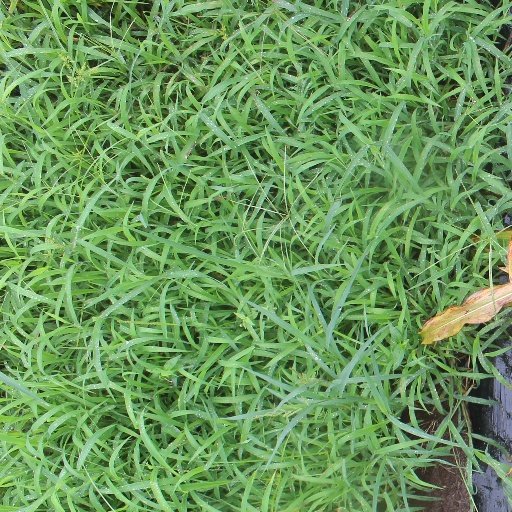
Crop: sorghum